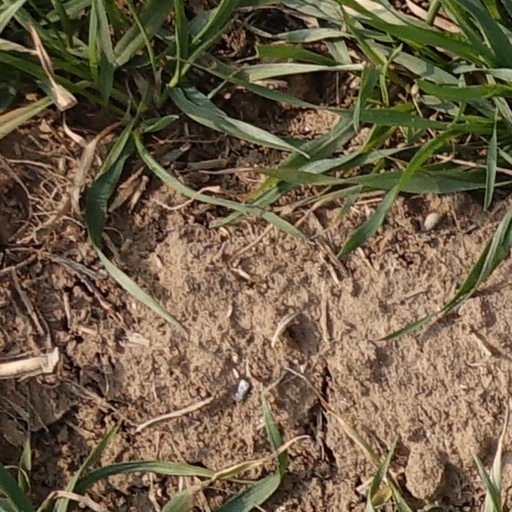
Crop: wheat